New York City Center

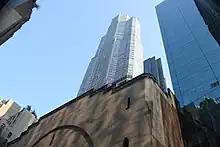
View of City Center, with CitySpire rising above it

The Theatrical Assistance Group Foundation converted City Center's basement into a 299-seat off-Broadway theater in early 1981. Squadron received a $700,000 federal grant in mid-1981 to renovate the 55th Street theater, but Samuels still wished to redevelop the 55th Street site, prompting criticism from City Center's board. Samuels ultimately resigned in July 1981 and was succeeded by Alton Marshall, who himself was succeeded by Martin J. Oppenheimer in 1983. Meanwhile, after the 55th Street Theater Foundation had received the federal grant, the foundation announced in early 1982 that they would renovate the theater. Fred Lebensold and Rothzeid, Kaiserman & Thomson designed the project, which ultimately cost $$900,000. The renovation began that June. To improve sightlines, City Center officials removed 186 seats, raised the orchestra level, staggered the seats in each row, and redesigned the aisles. In addition, the lobby was expanded; the seats were re-upholstered; a wheelchair ramp was installed; decorations, including the chandeliers, were restored; and the auditorium was repainted. The refurbished theater reopened in October 1982.